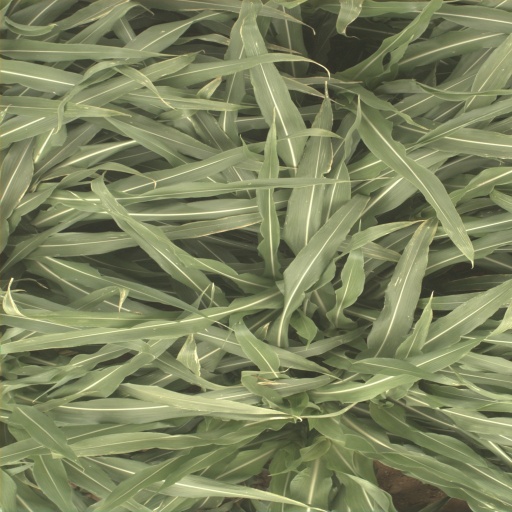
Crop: sorghum